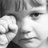
Emotion: sad